Harlan Thompson

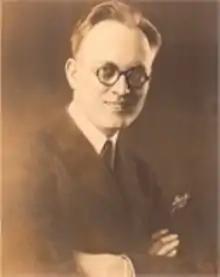

Harlan Thompson (24 September 1890 – 29 October 1966) was an American theatre director, screenwriter, lyricist, film director, and film and television producer. He wrote the Broadway hit "Little Jessie James" (1923–24), and several other Broadway musicals. He moved to Hollywood, where he was in turn a writer, director and producer.